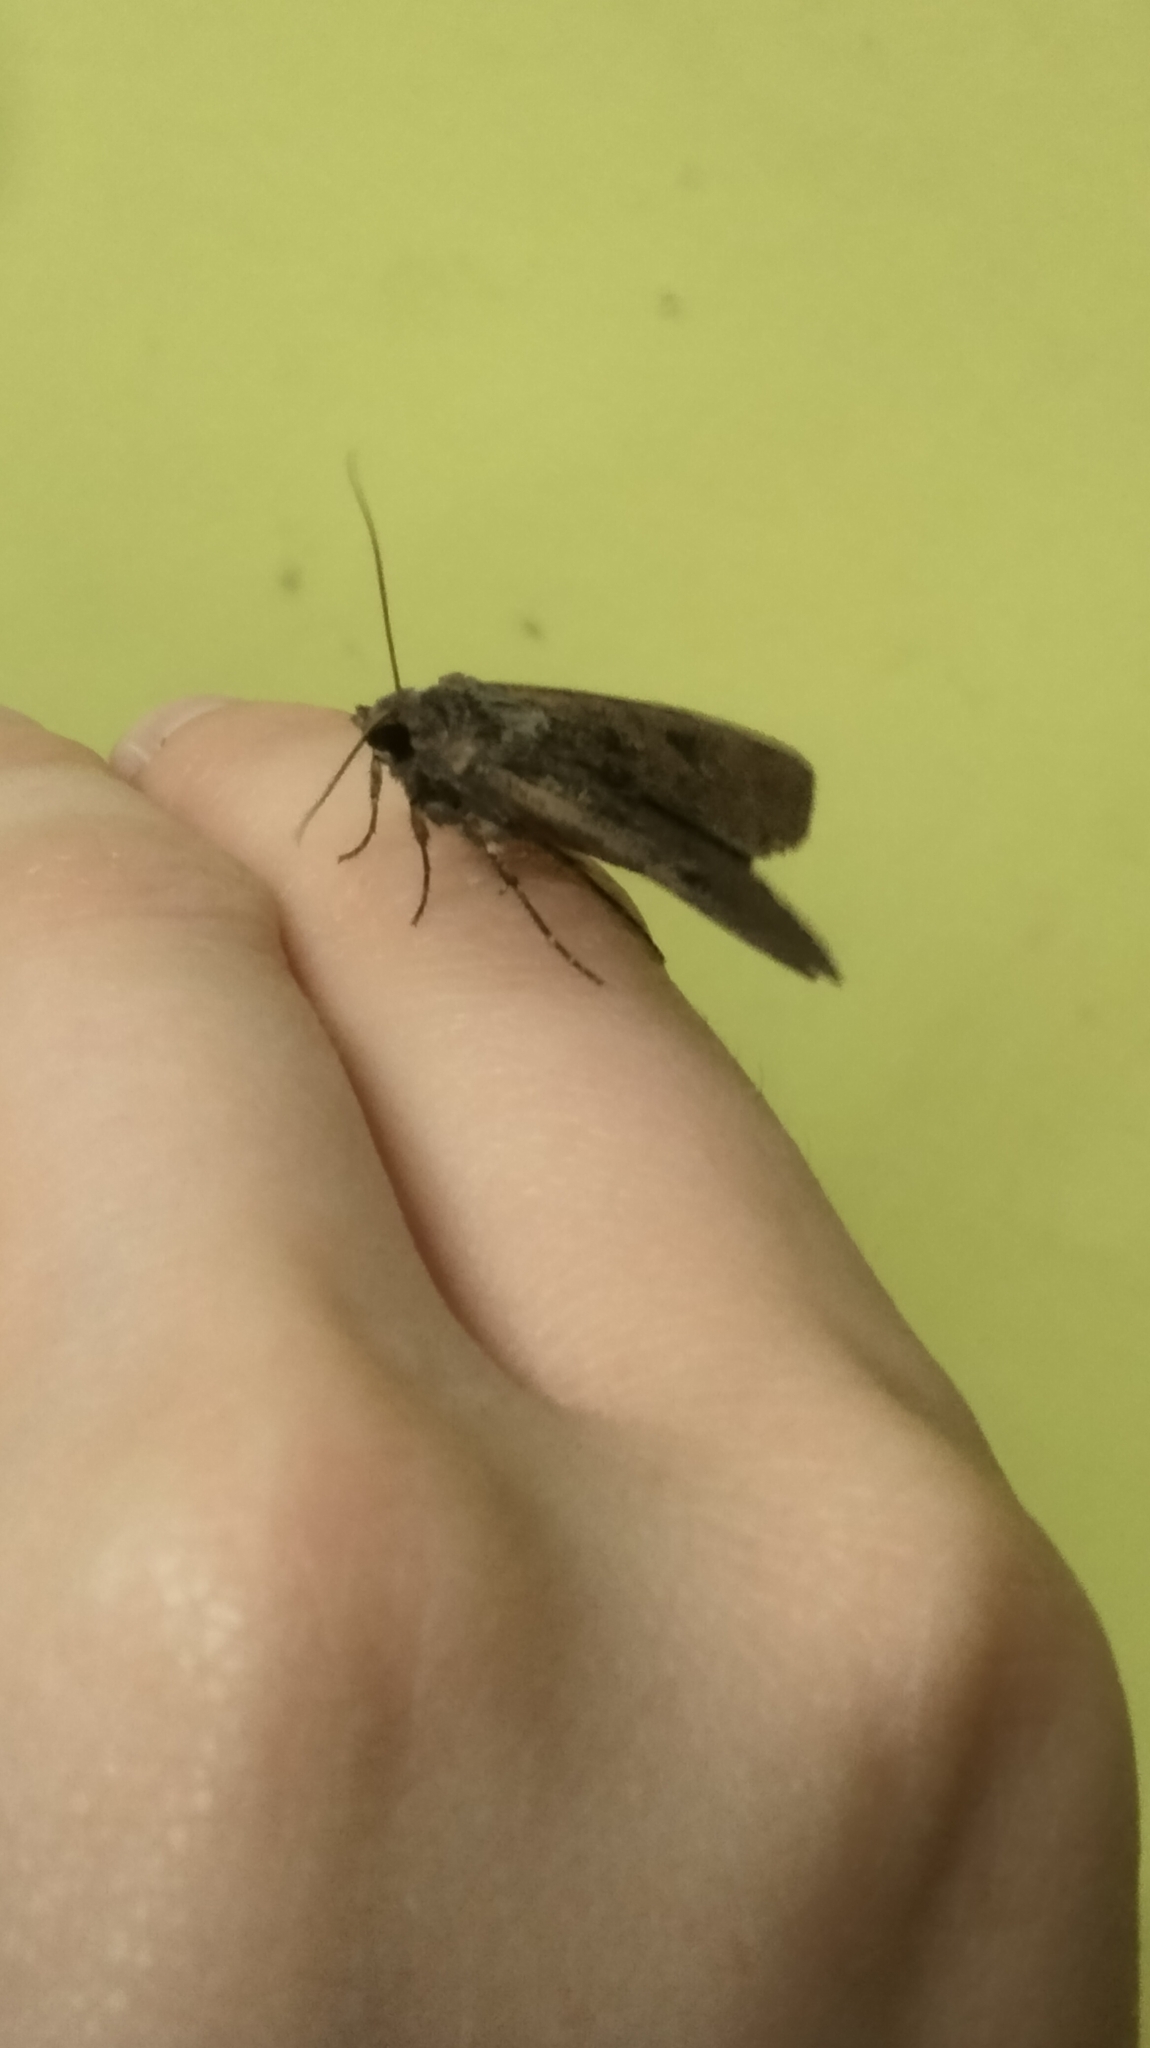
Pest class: cutworms